French Western Australia

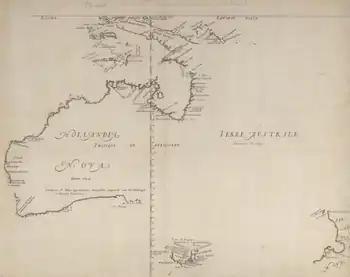
1663 map edited by French cartographer Melchisédech Thévenot: "Terre Australe decouuerte l'an 1644", Paris: De l'imprimerie de Iaqves Langlois, collaboration by Dutch cartographer Joan Blaeu.

On 28 March 1772, the French navigator Louis Aleno de St Aloüarn landed on Dirk Hartog Island "and became the first European to claim possession of Western Australia". The actual claim for French Western Australia on behalf of King Louis XV was made at (literally, 'Bay of taking Possession'; later "Turtle Bay"), Dirk Hartog Island on 30 March 1772 by officer Jean Mengaud de la Hage while Louis Aleno de St Aloüarn remained aboard the ship. Members of Mengaud's ceremonial team raised the royal flag on the island and buried a bottle containing a document stating what had occurred, alongside two silver "écu" coins, worth six "Livres tournois" (Francs). This occurred in sight of Cape Inscription, where in 1696 the Dutch mariner Willem de Vlamingh had also left a commemorative plate recording his visit and that of Dirk Hartog in 1616.